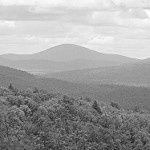
Label: B & W